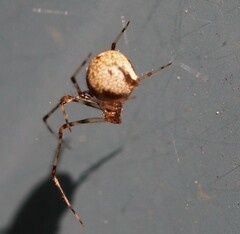
Species: Parasteatoda_tepidariorum